Croatian Spring

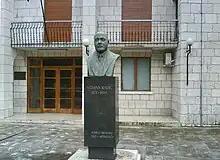
Bust of Stjepan Radić placed on a black pedestal

Under the new SKH leadership, Ivo Perišin replaced Haramija as the President of its Executive Council in late December 1971. In February 1972, the Croatian Parliament passed a series of 36 amendments to the Constitution of the Socialist Republic of Croatia, one of which introduced as the republic's anthem.